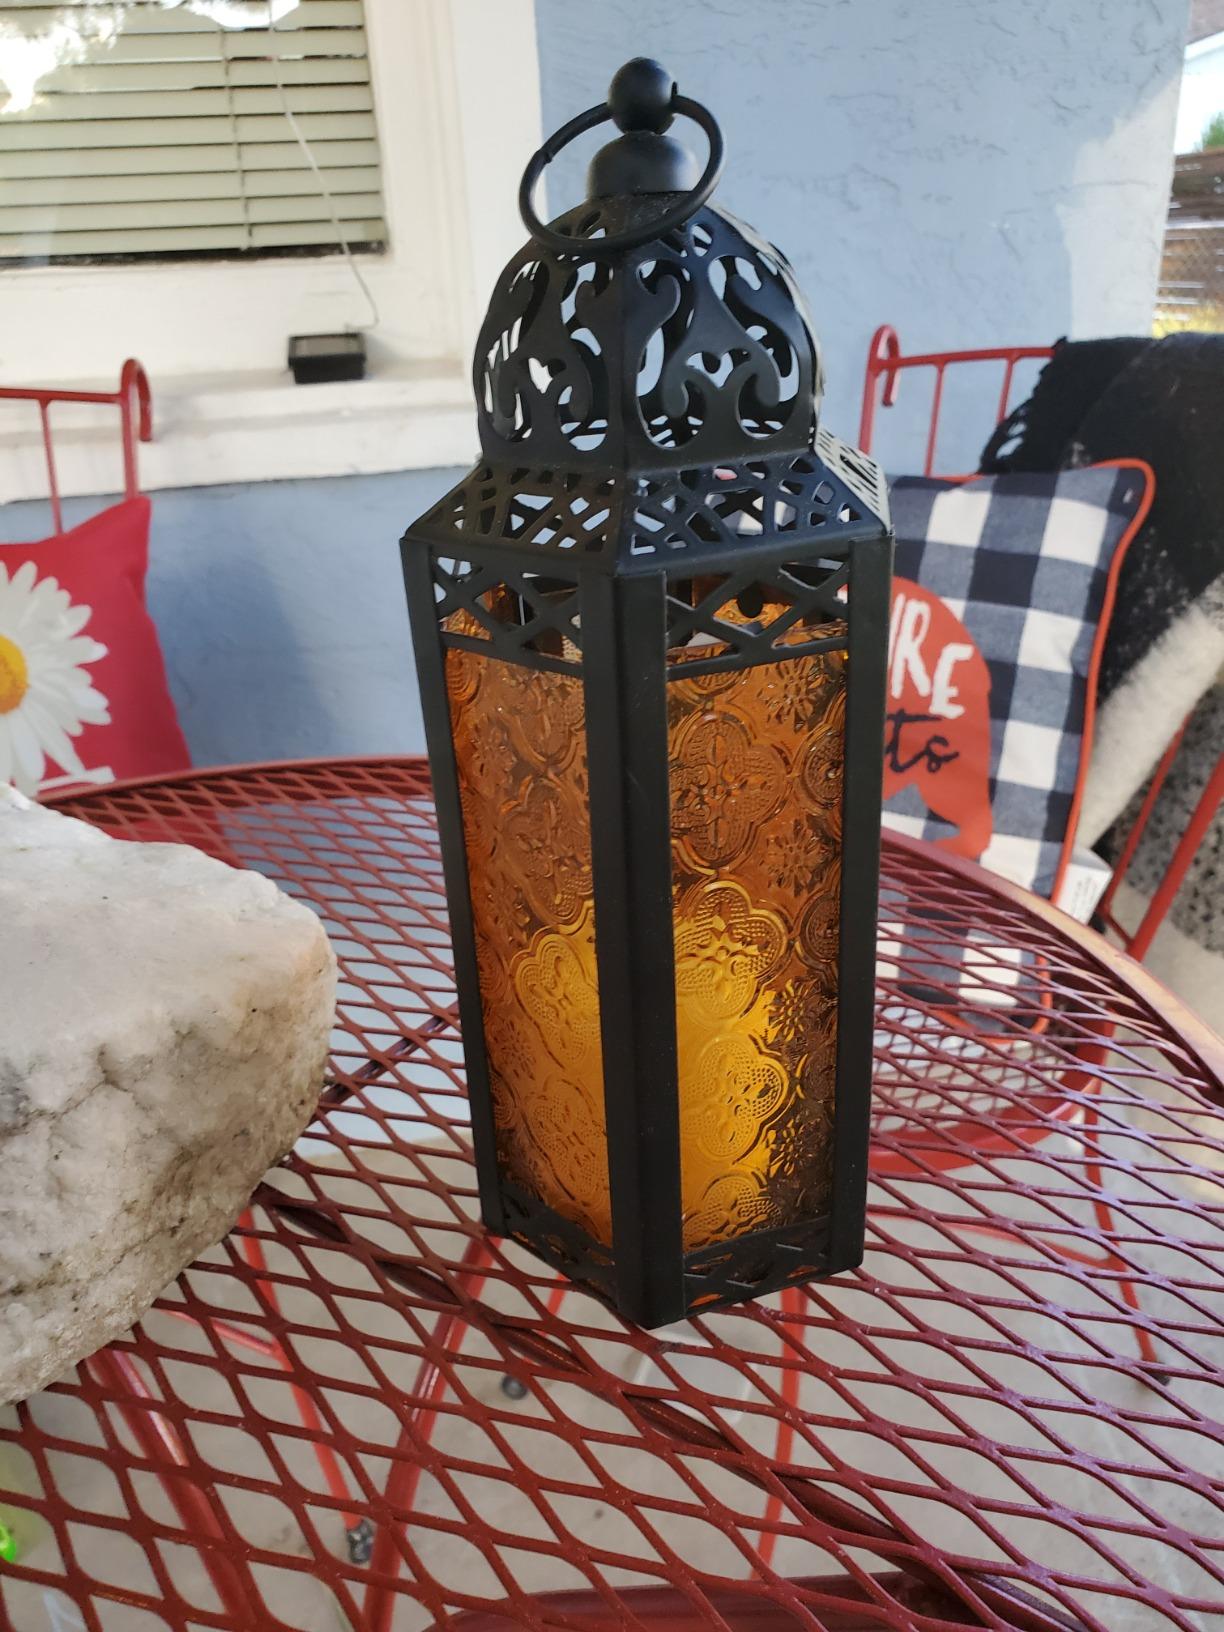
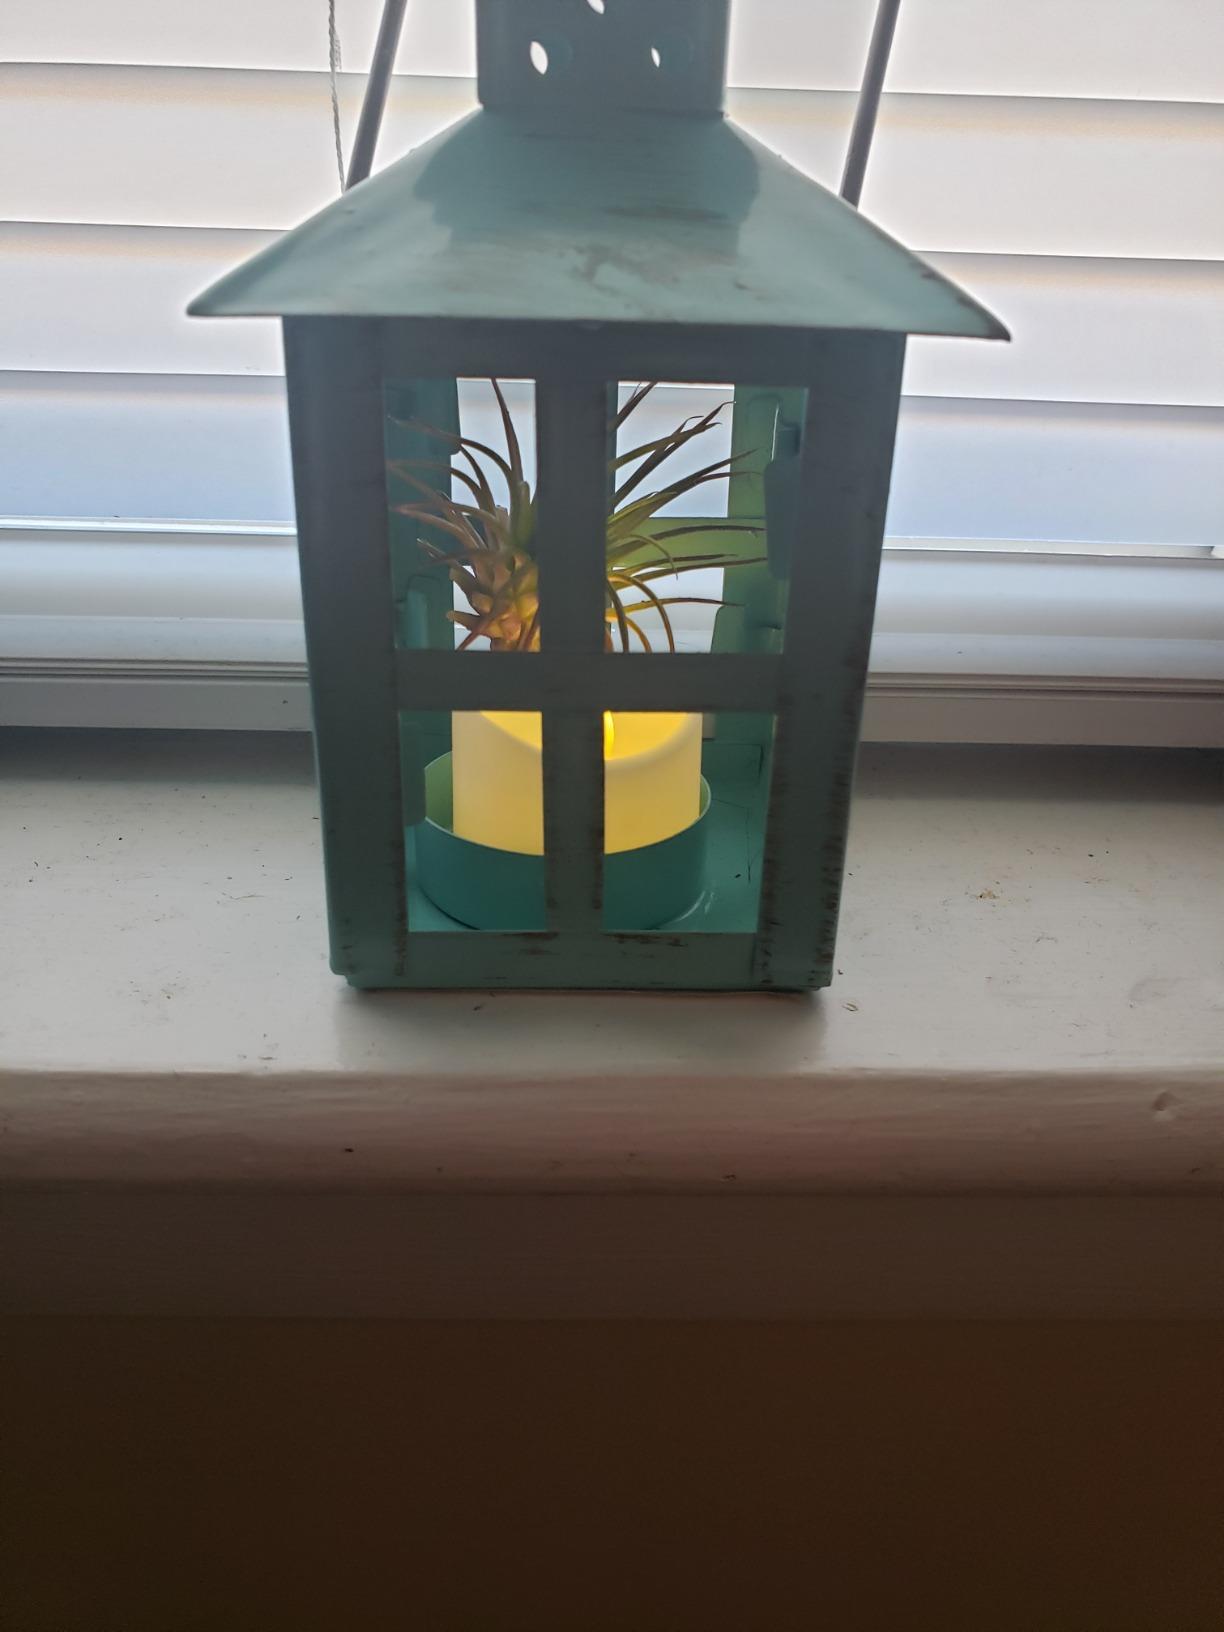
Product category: lantern
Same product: no